Rick James

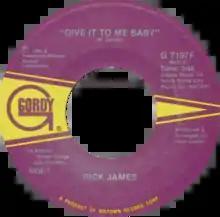
US vinyl single of "Give It to Me Baby" by Rick James

In 1973, James signed with A&M Records, under the name Rick James. The first single, "My Mama", was released in 1974, becoming a club hit in Europe.